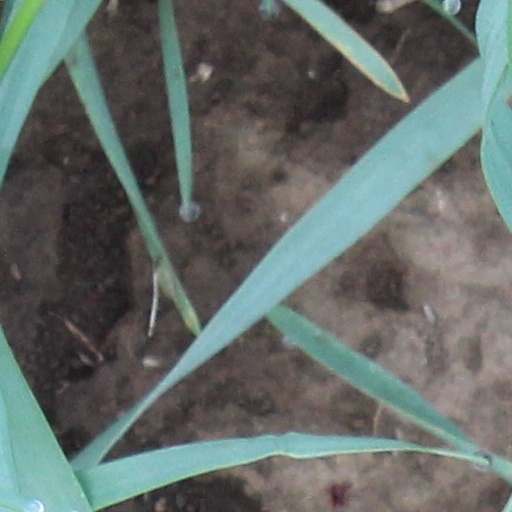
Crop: wheat